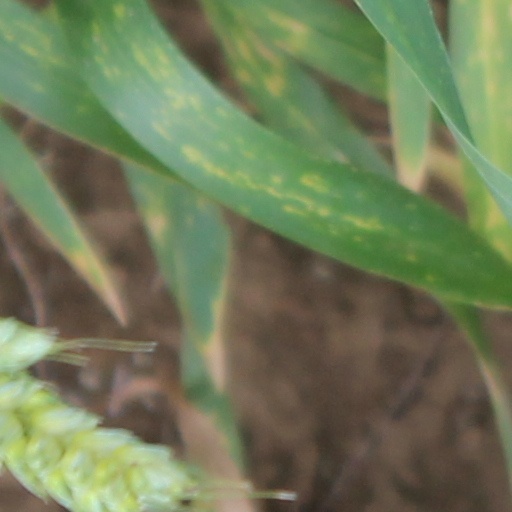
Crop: wheat